Tosa-Taishō Station

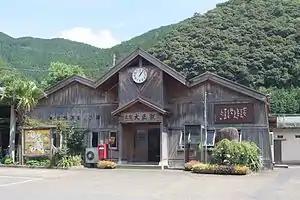
Facade of Tosa-Taishō Station in 2007

is a passenger railway station located in the town of Shimanto, Takaoka District, Kōchi, Japan. It is operated by Shikoku Railway Company (JR Shikoku). The station bears the number "G30".